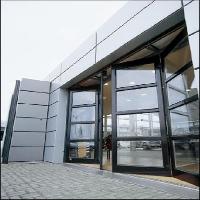
Weather: cloudy or overcast